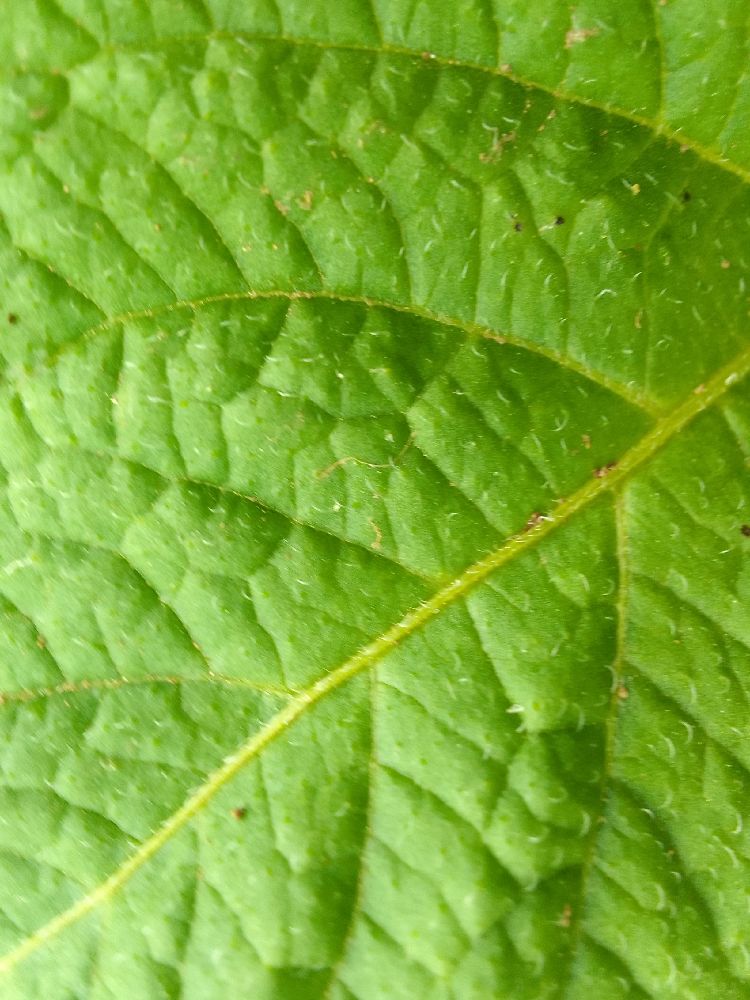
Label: Healthy